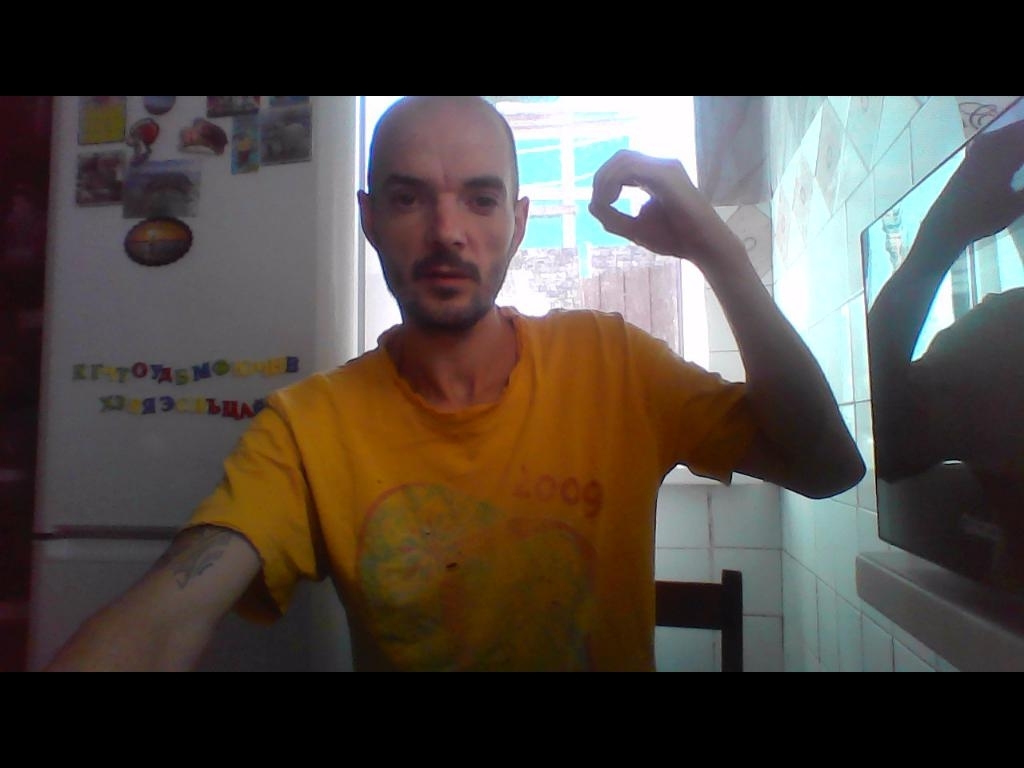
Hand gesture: grip